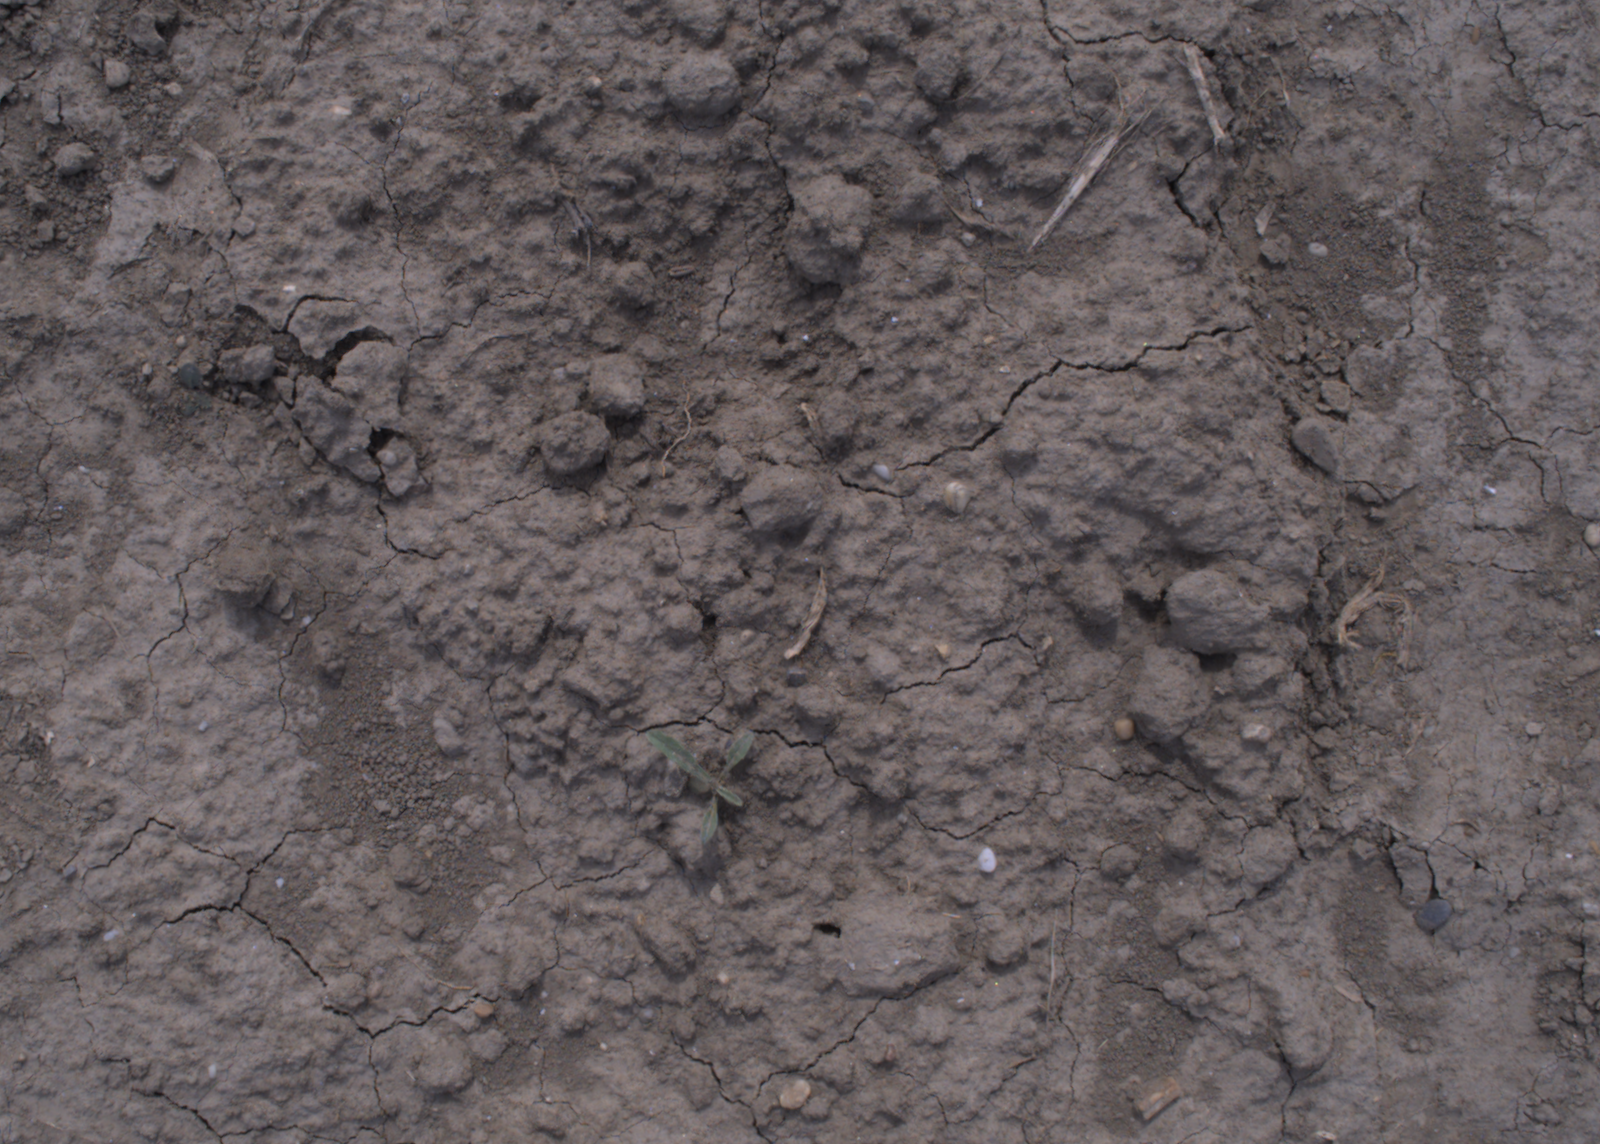
Capture date: 24.08.2020 13:48:50
Weather: mixed
Wind: medium
Seeding date: 21.07.2020
Plant canopy height (mm): 910